Olav Midttun

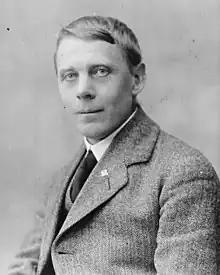

Olav Midttun (8 April 1883 – 5 January 1972) was a Norwegian philologist, biographer, magazine editor, and media executive. He edited the cultural magazine "Syn og Segn" for more than fifty years, and was the first national program director of the Norwegian Broadcasting Corporation (NRK).